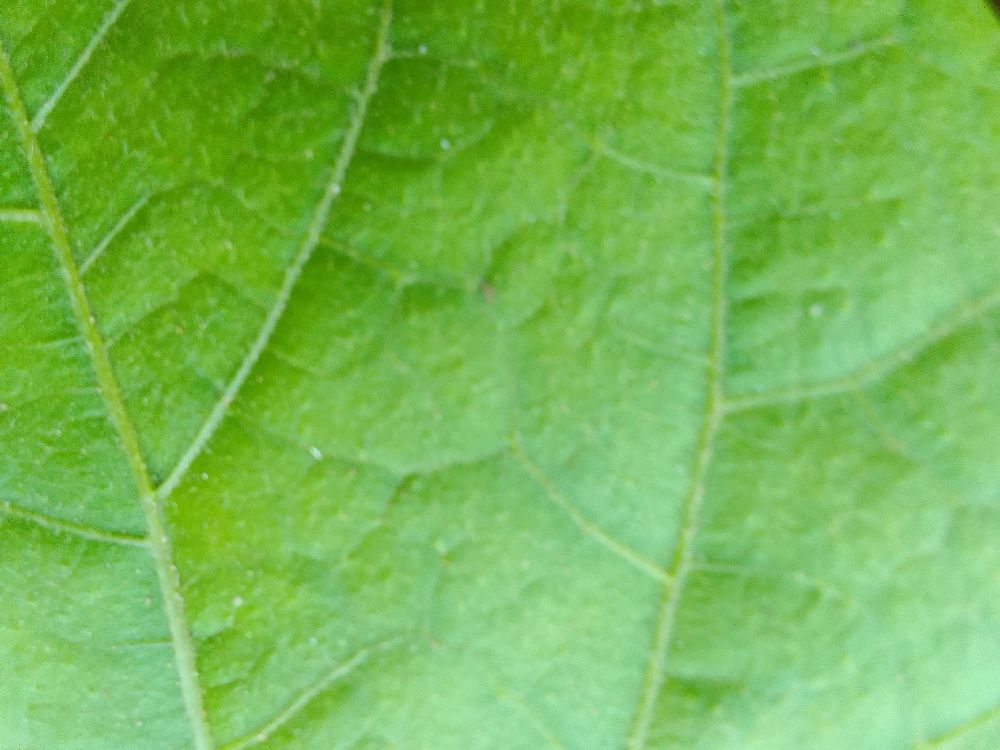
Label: healthy